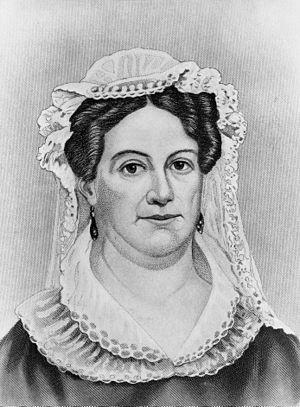
La Première dame des États-Unis, est le titre non officiel donné à l'hôtesse de la Maison-Blanche. Cette fonction étant traditionnellement occupée par la femme du président des États-Unis, le titre est souvent pris pour qualifier l'épouse du président en place. Cependant plusieurs femmes qui n'étaient pas l'épouse du Président ont servi comme First Lady lorsque le président était célibataire ou veuf ou quand l'épouse de ce dernier était dans l'incapacité de remplir le rôle de Première dame. Dans ces cas, le poste est occupé par une femme parente ou amie du Président. On parle alors aussi d'« hôtesse de la Maison-Blanche ».